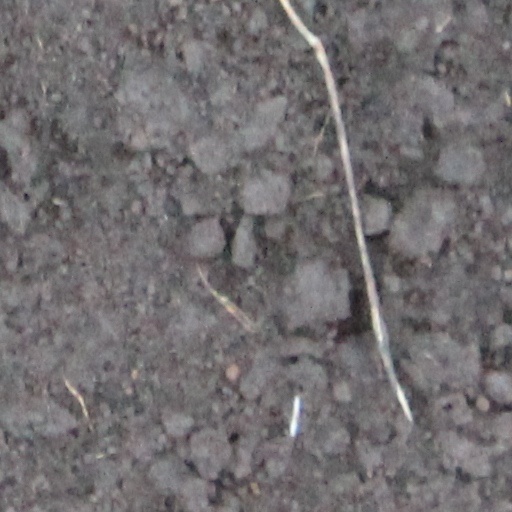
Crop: wheat